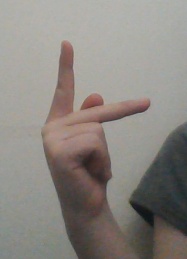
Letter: dha